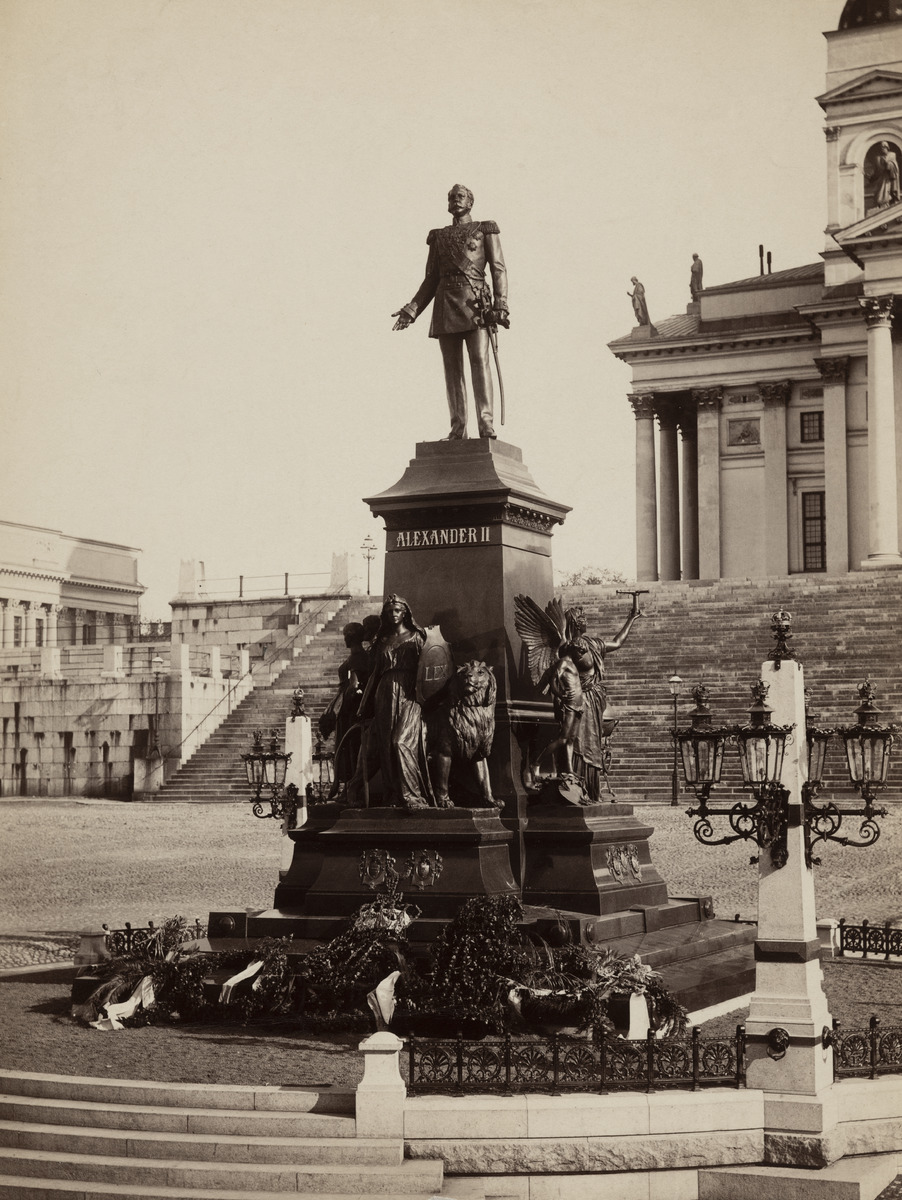
Aleksanteri II:n muistopatsas Senaatintorilla, kuvanveistäjä Walter Runeberg
sisällön kuvaus: Aleksanteri II:n muistopatsas Senaatintorilla, kuvanveistäjä Walter Runeberg. Patsas on paljastettu 29.4.1894. mustavalkoinen
Ajankohta: kuvausaika 1890 -luku
Paikka: Suomi, Uusimaa, Helsinki, Kruununhaka Helsinki, Senaatintori
Aiheet: muistomerkit, veistokset, patsaat, keisarit, seppeleet, kirkot, lyhdyt